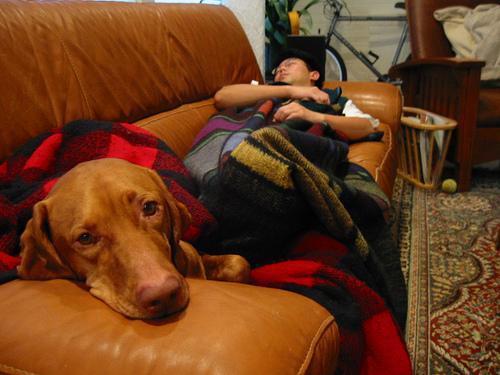
vizsla